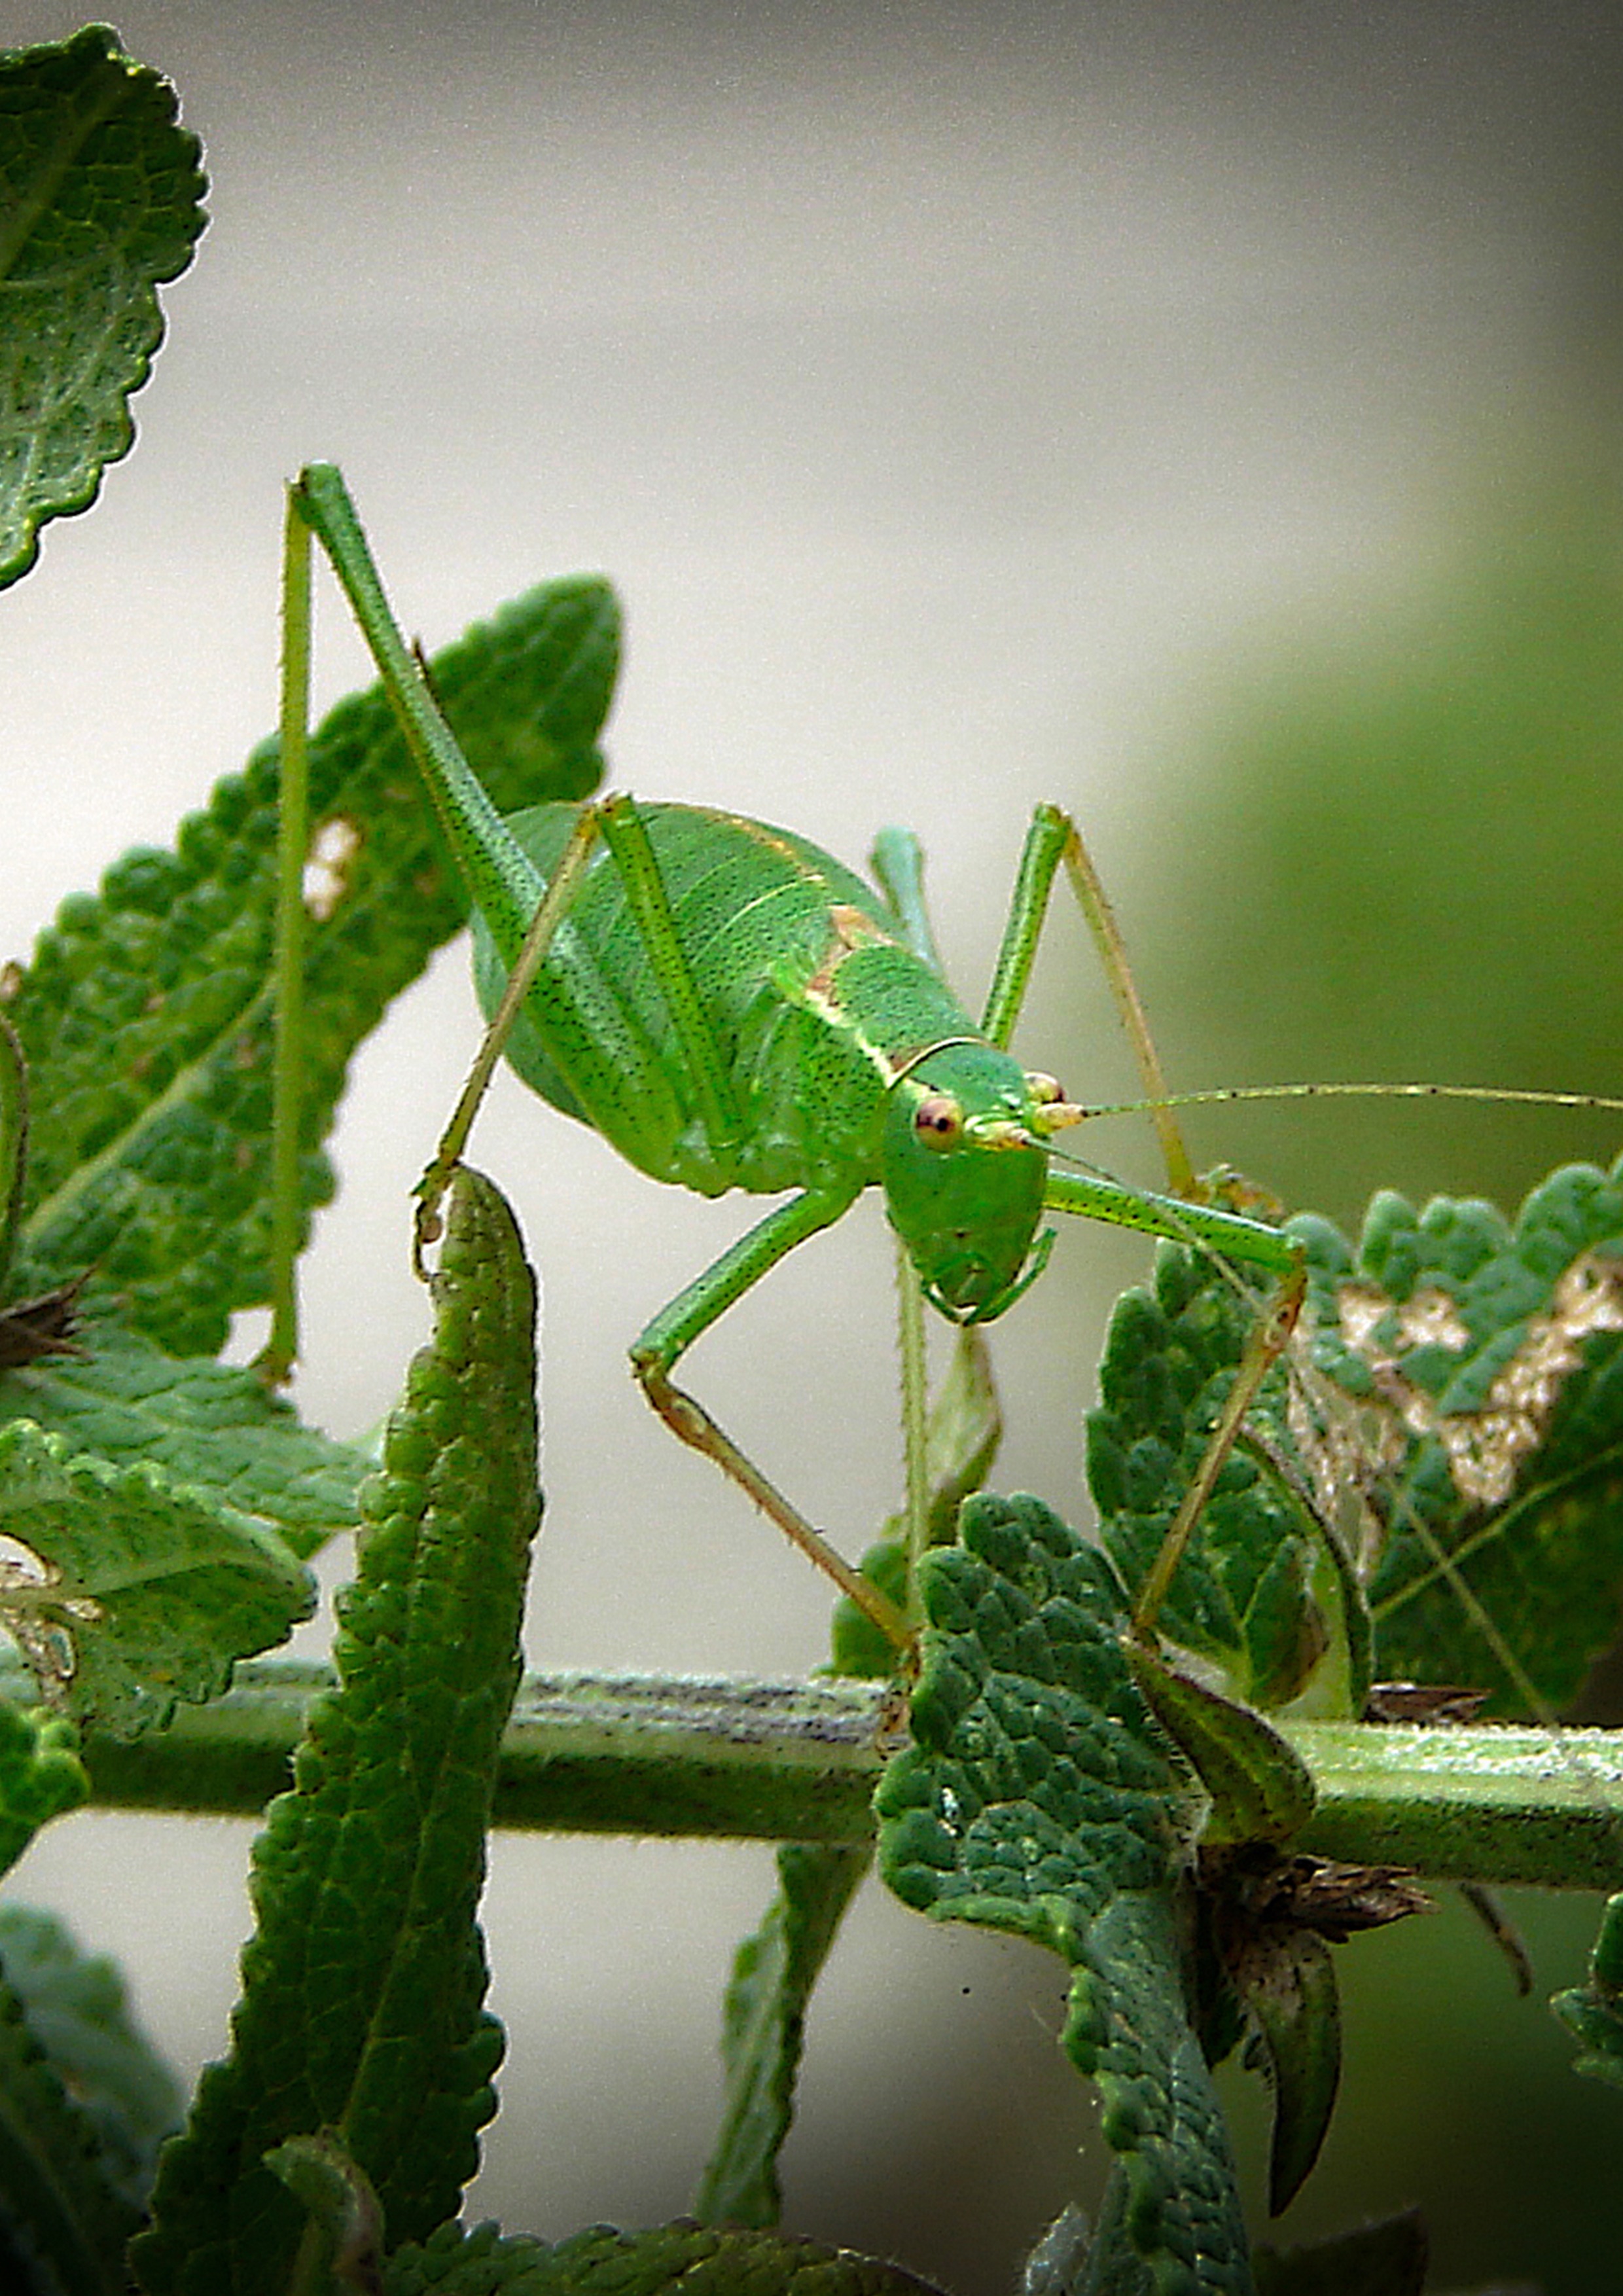
nature, photography, leaf, flower, green, insect, macro, botany, flora, fauna, grille, invertebrate, close up, creature, grasshopper, macro photography, arthropod, chirping, plant stem